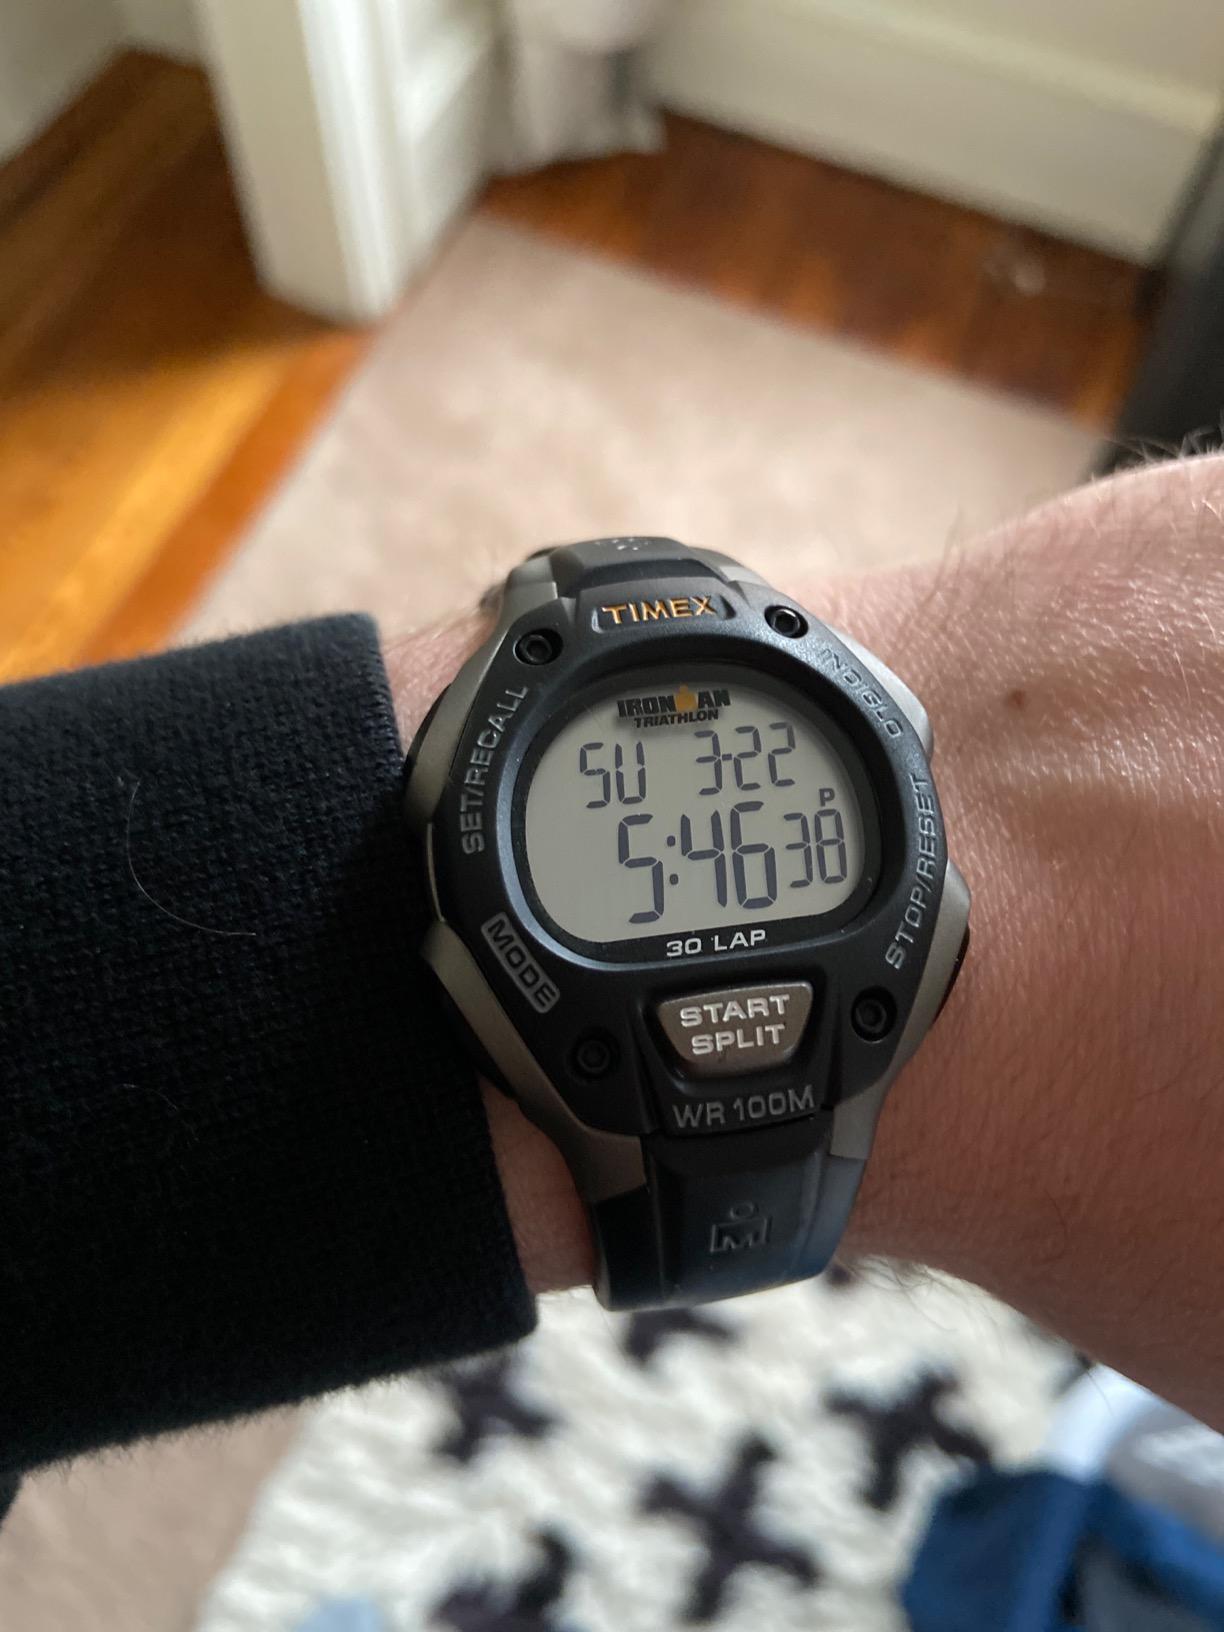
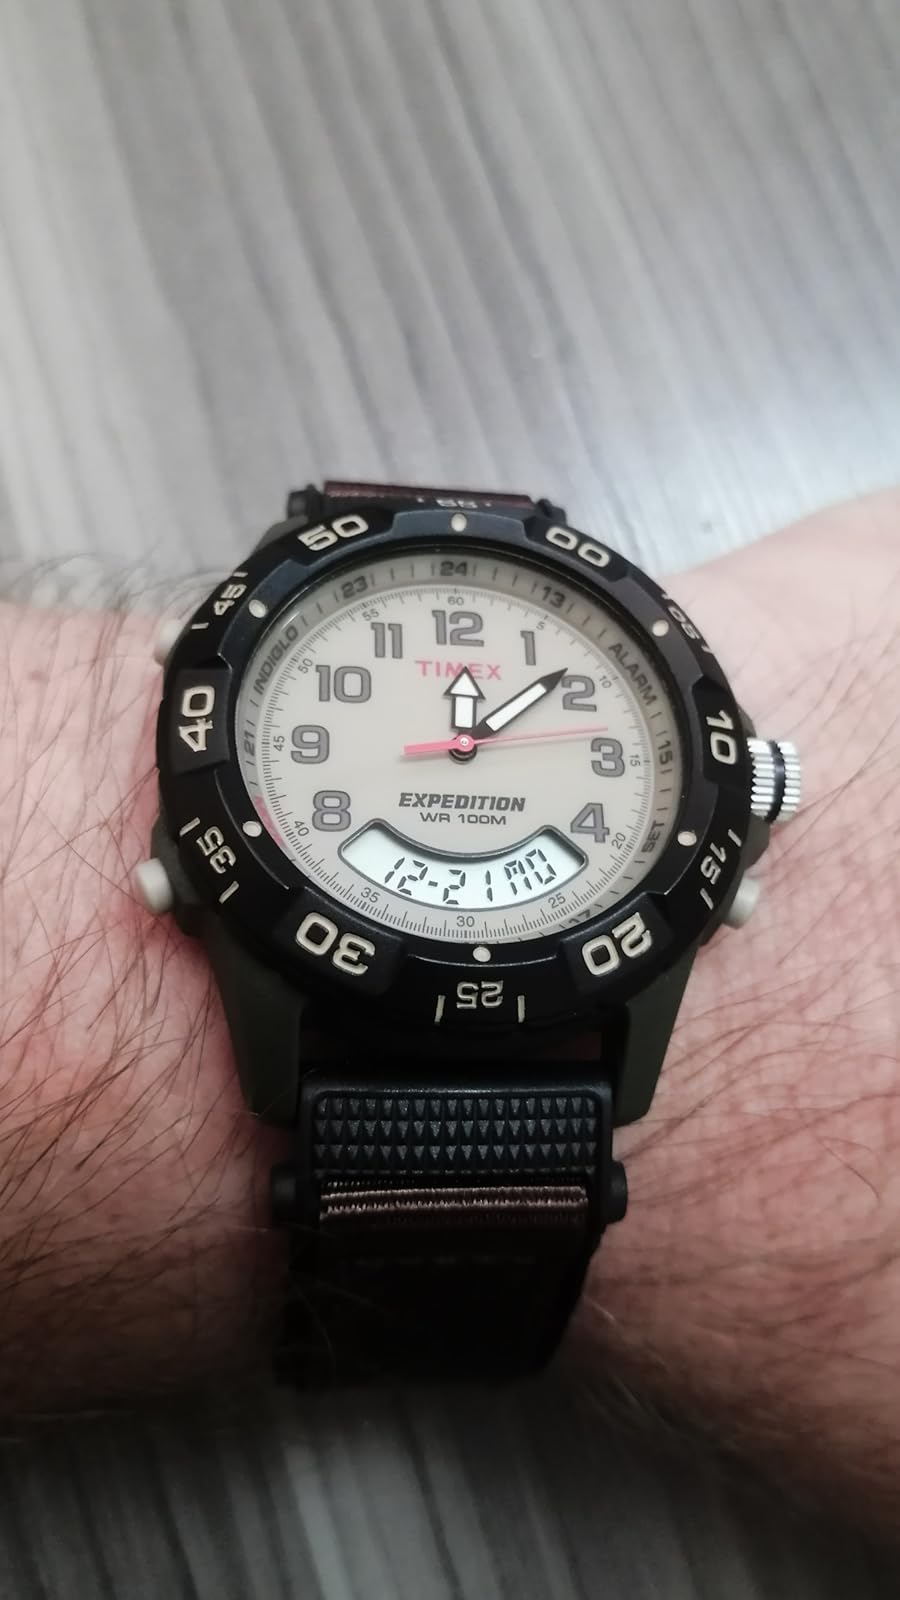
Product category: accessories_watch
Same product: no